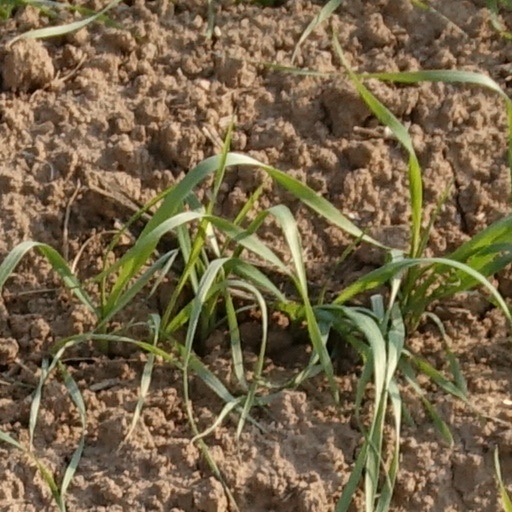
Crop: wheat